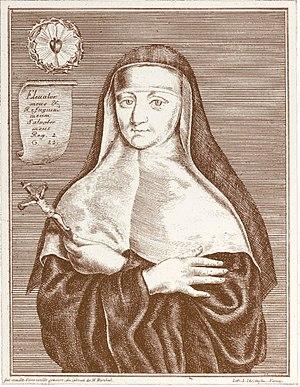
Marie Élisabeth de Ranfaing, également connue sous le nom de Marie Élisabeth de la Croix de Jésus, est une femme catholique française, fondatrice de l'ordre du Refuge de Nancy et qui a prétendu avoir été possédée de façon démoniaque.